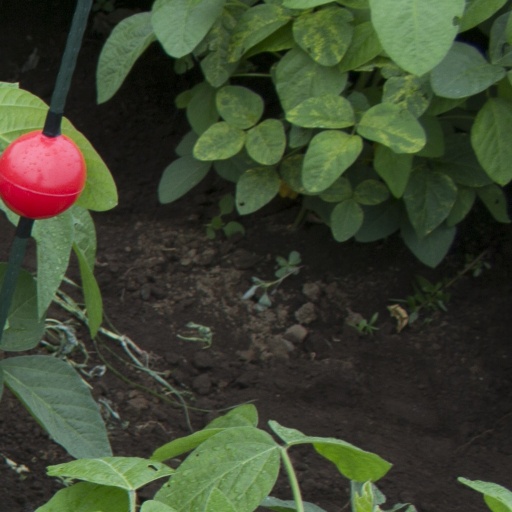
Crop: soybean